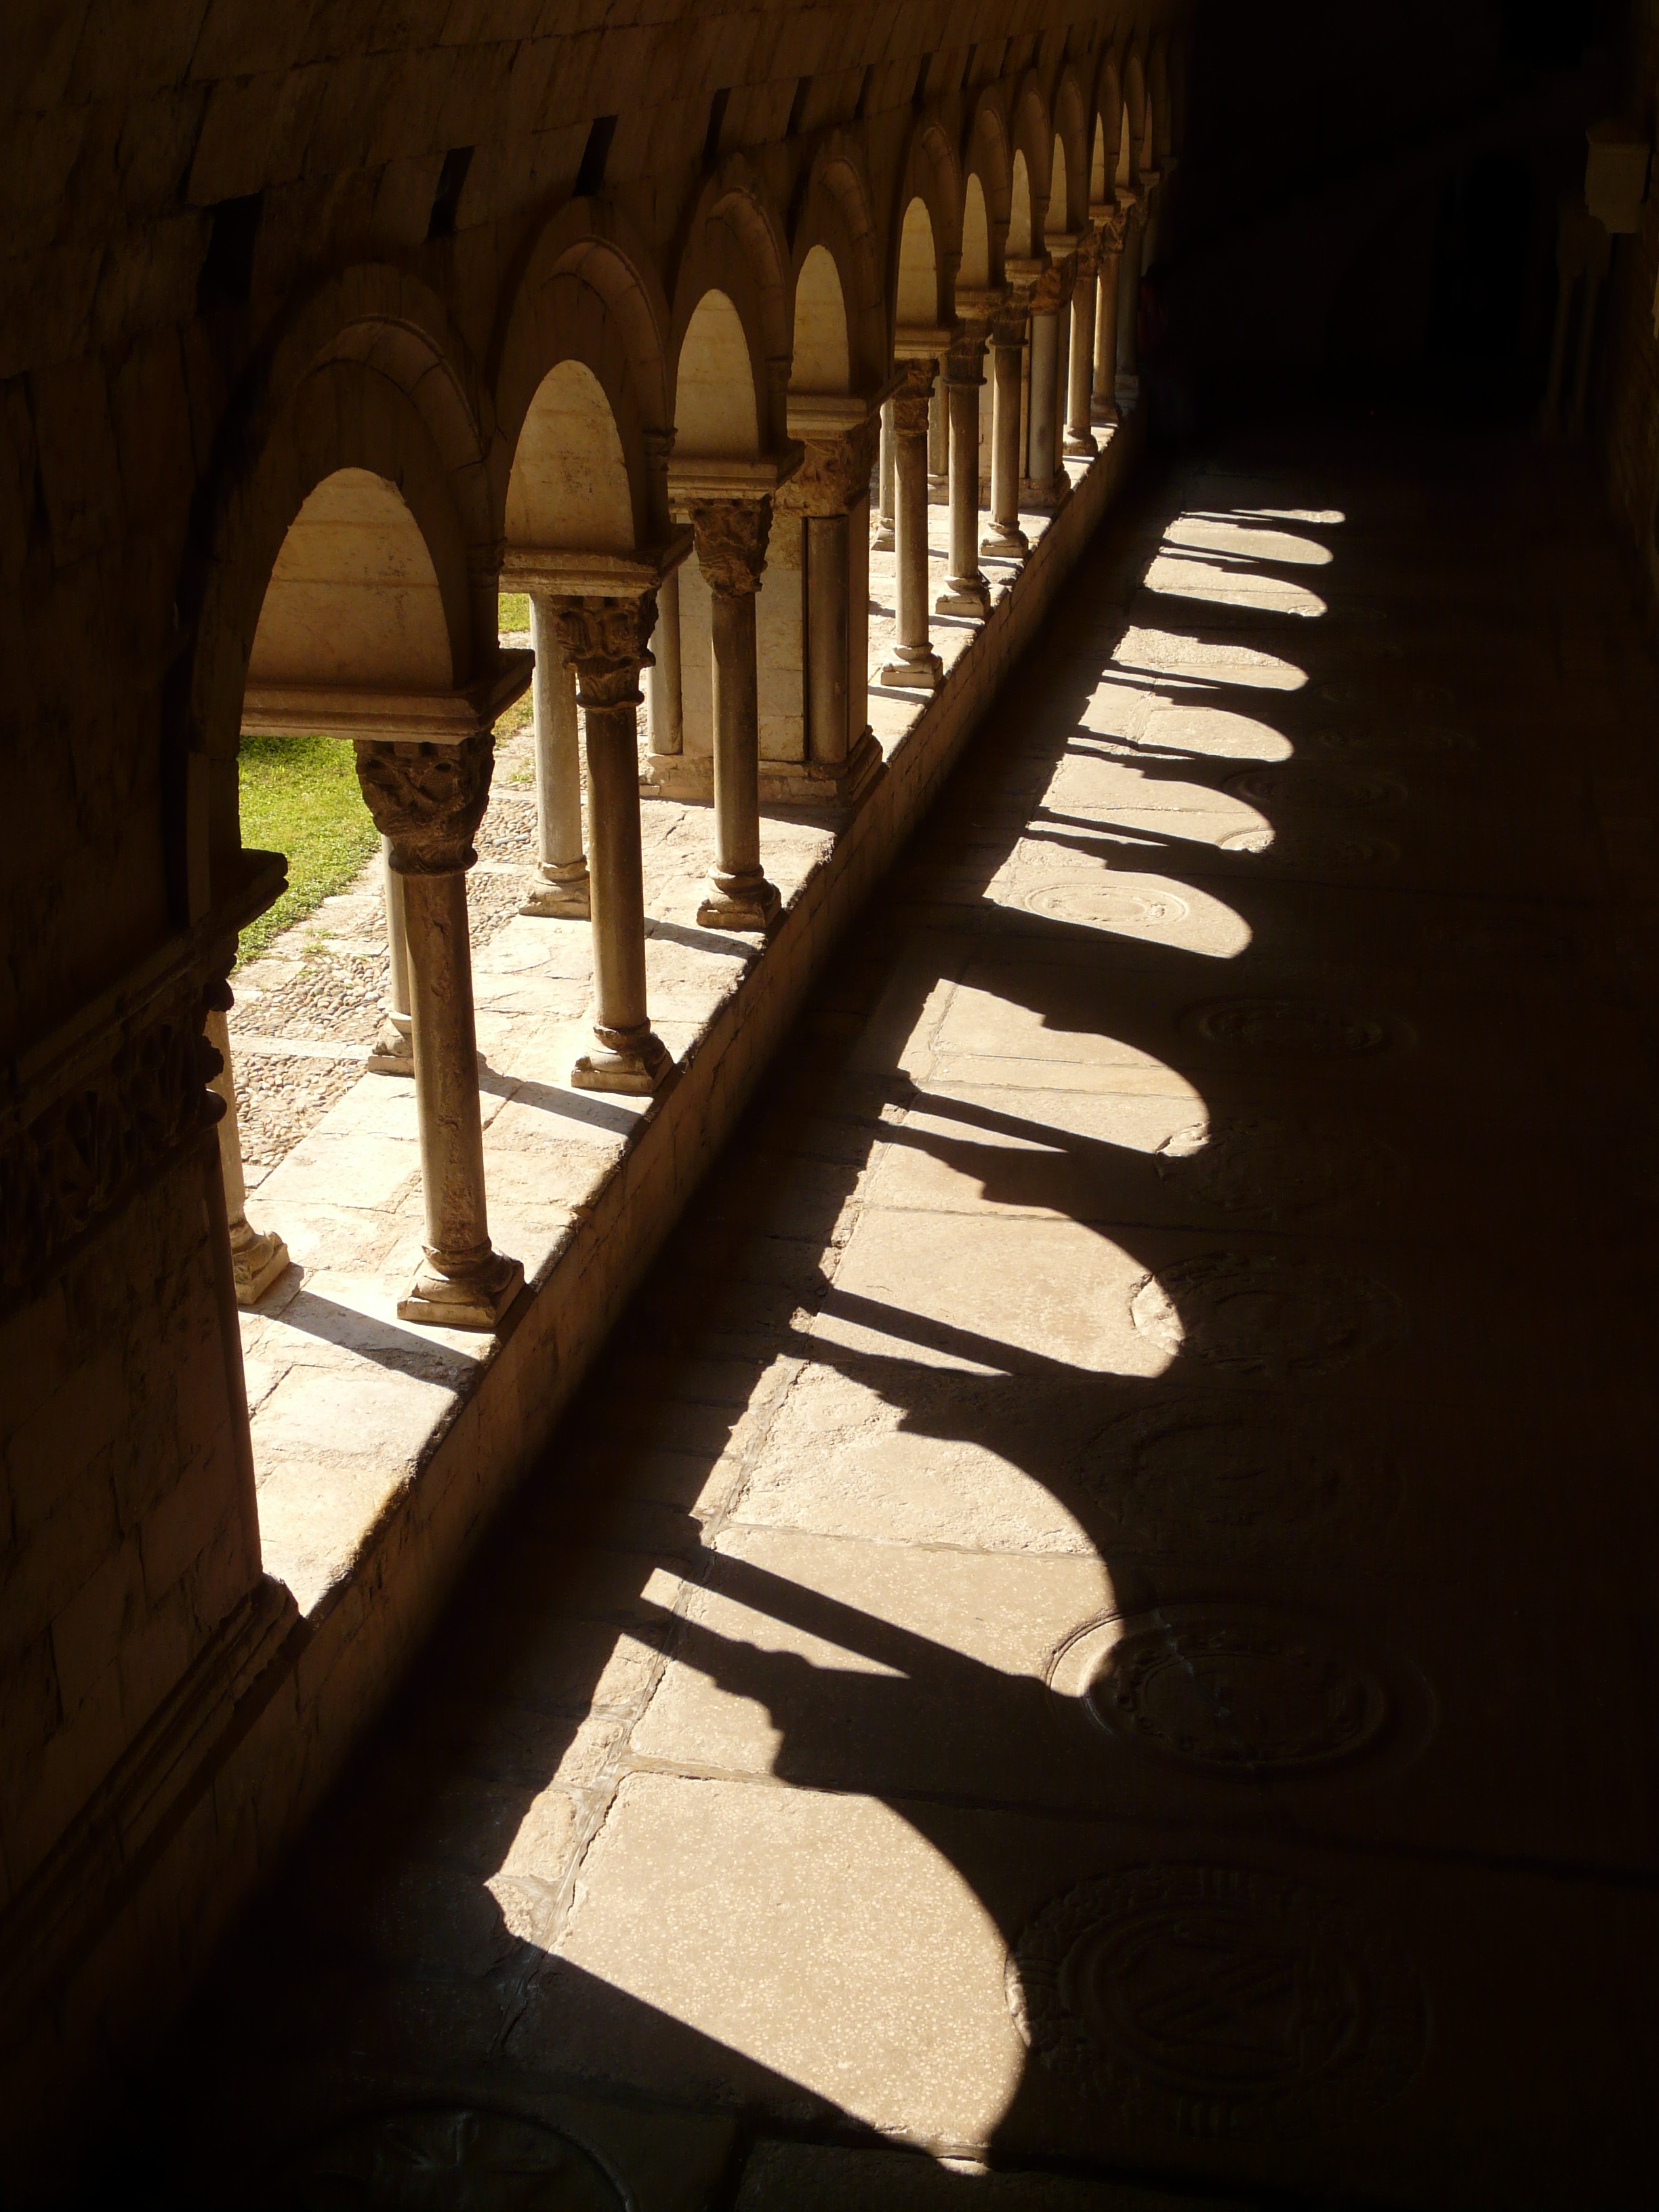
light, night, sunlight, arch, line, shadow, darkness, black, lighting, temple, stairs, monastery, symmetry, arcade, cloister, shape, columnar, shadow play, hispanic